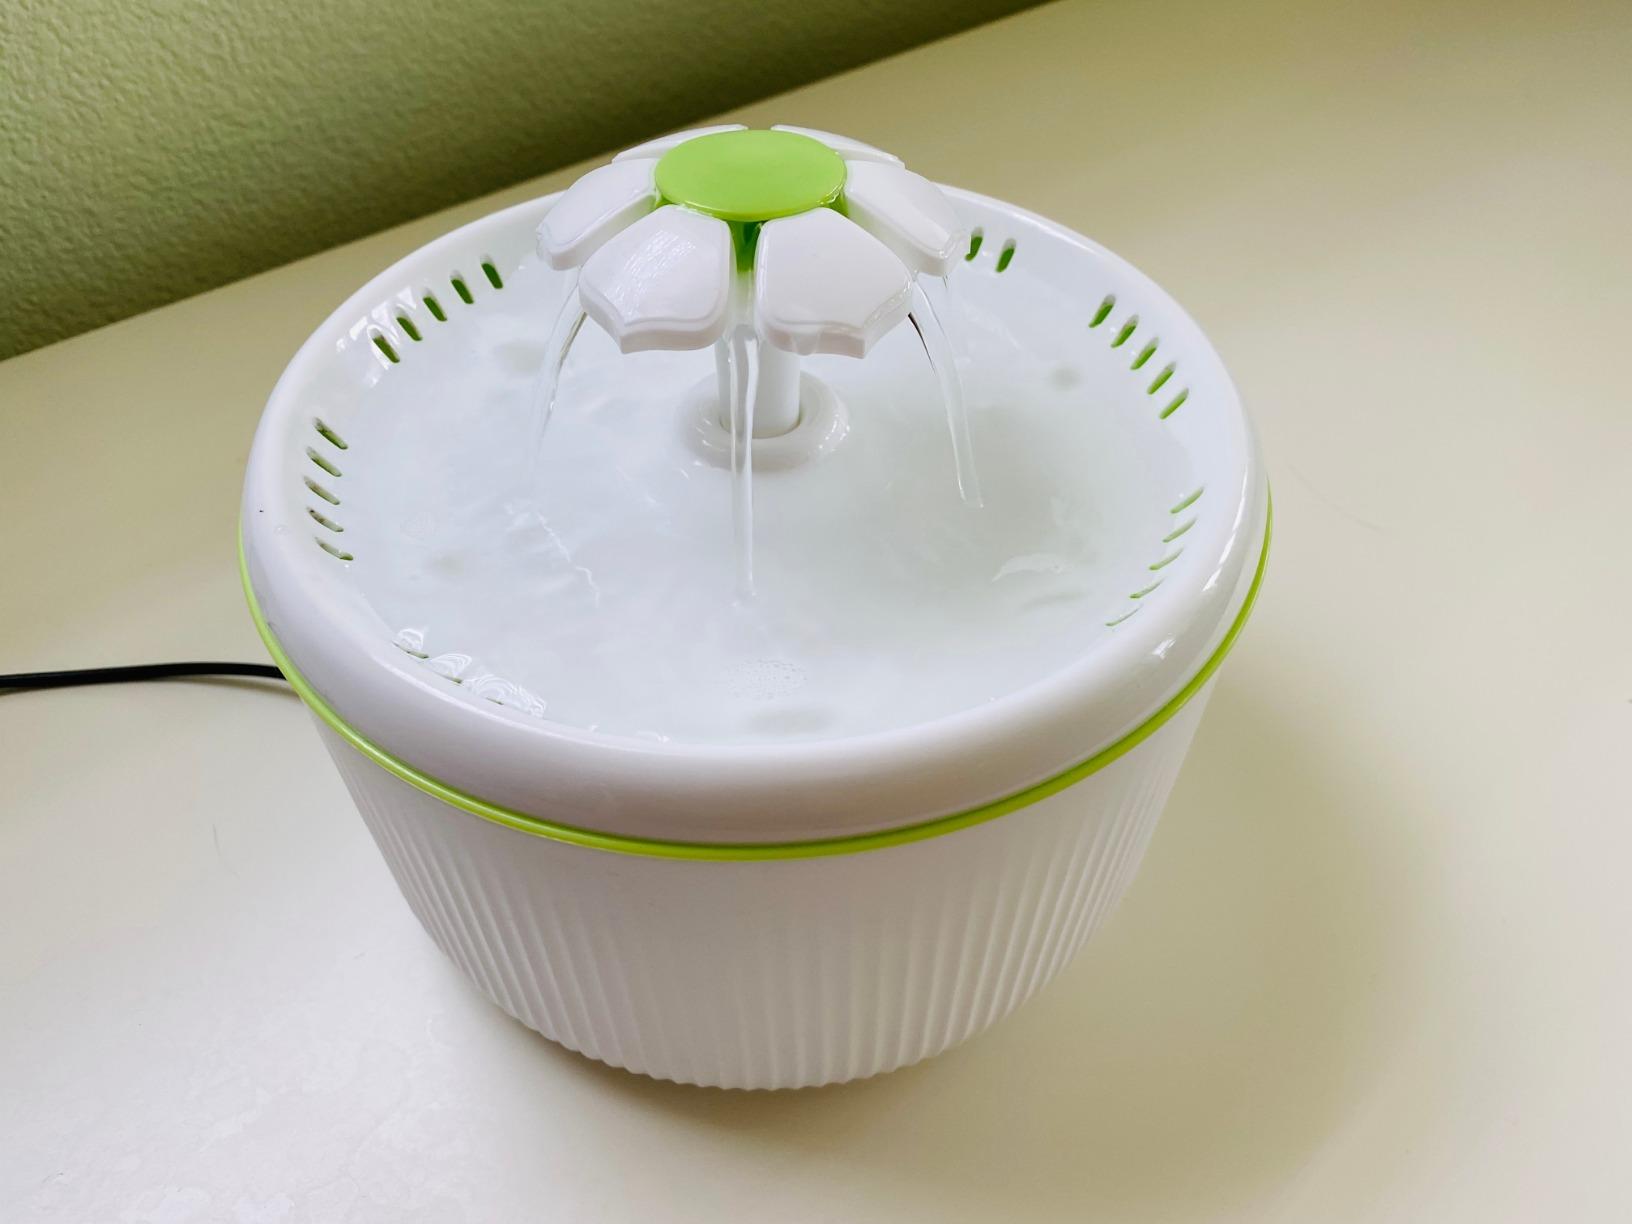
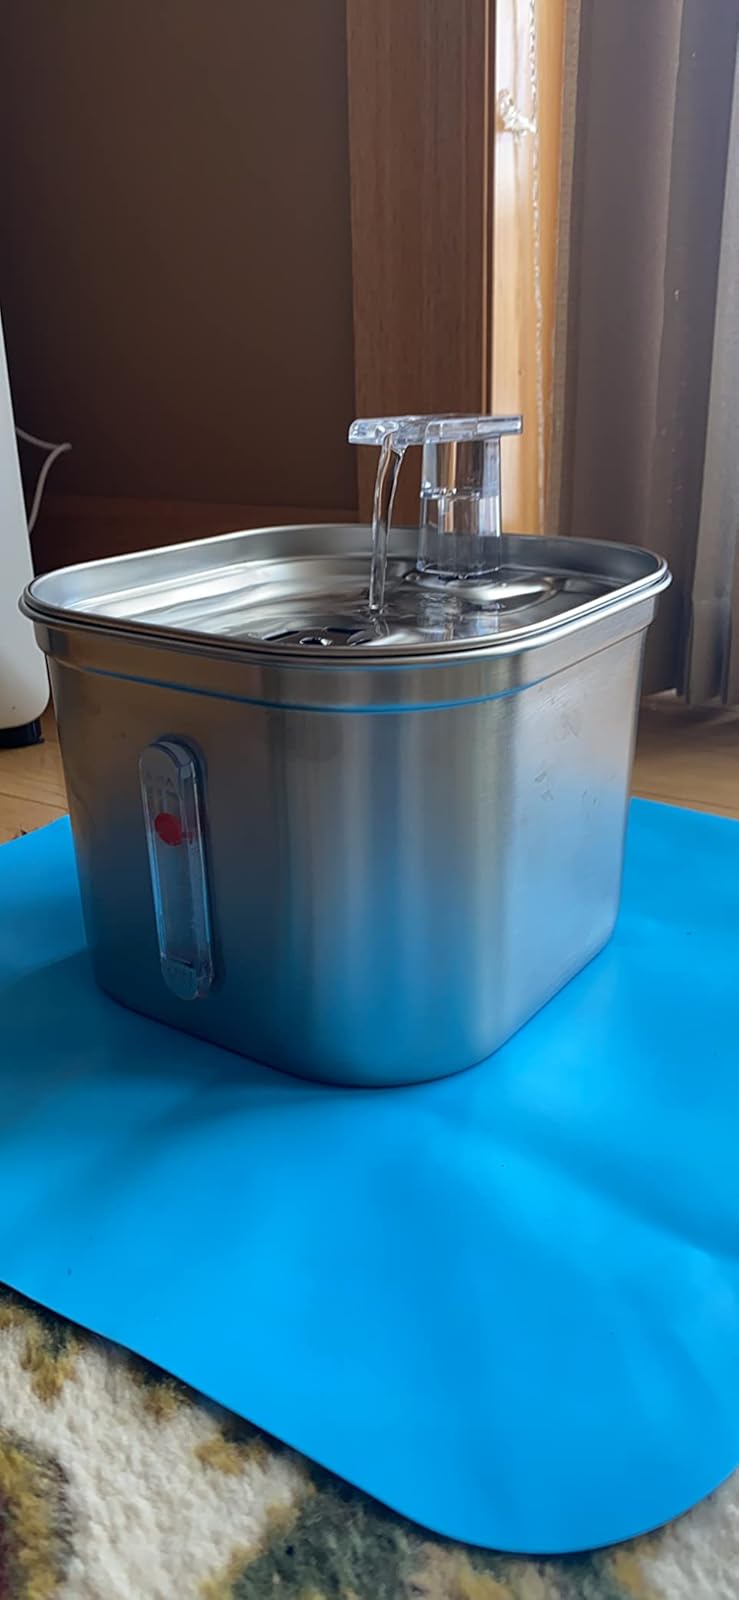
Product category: items_bowl
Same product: no